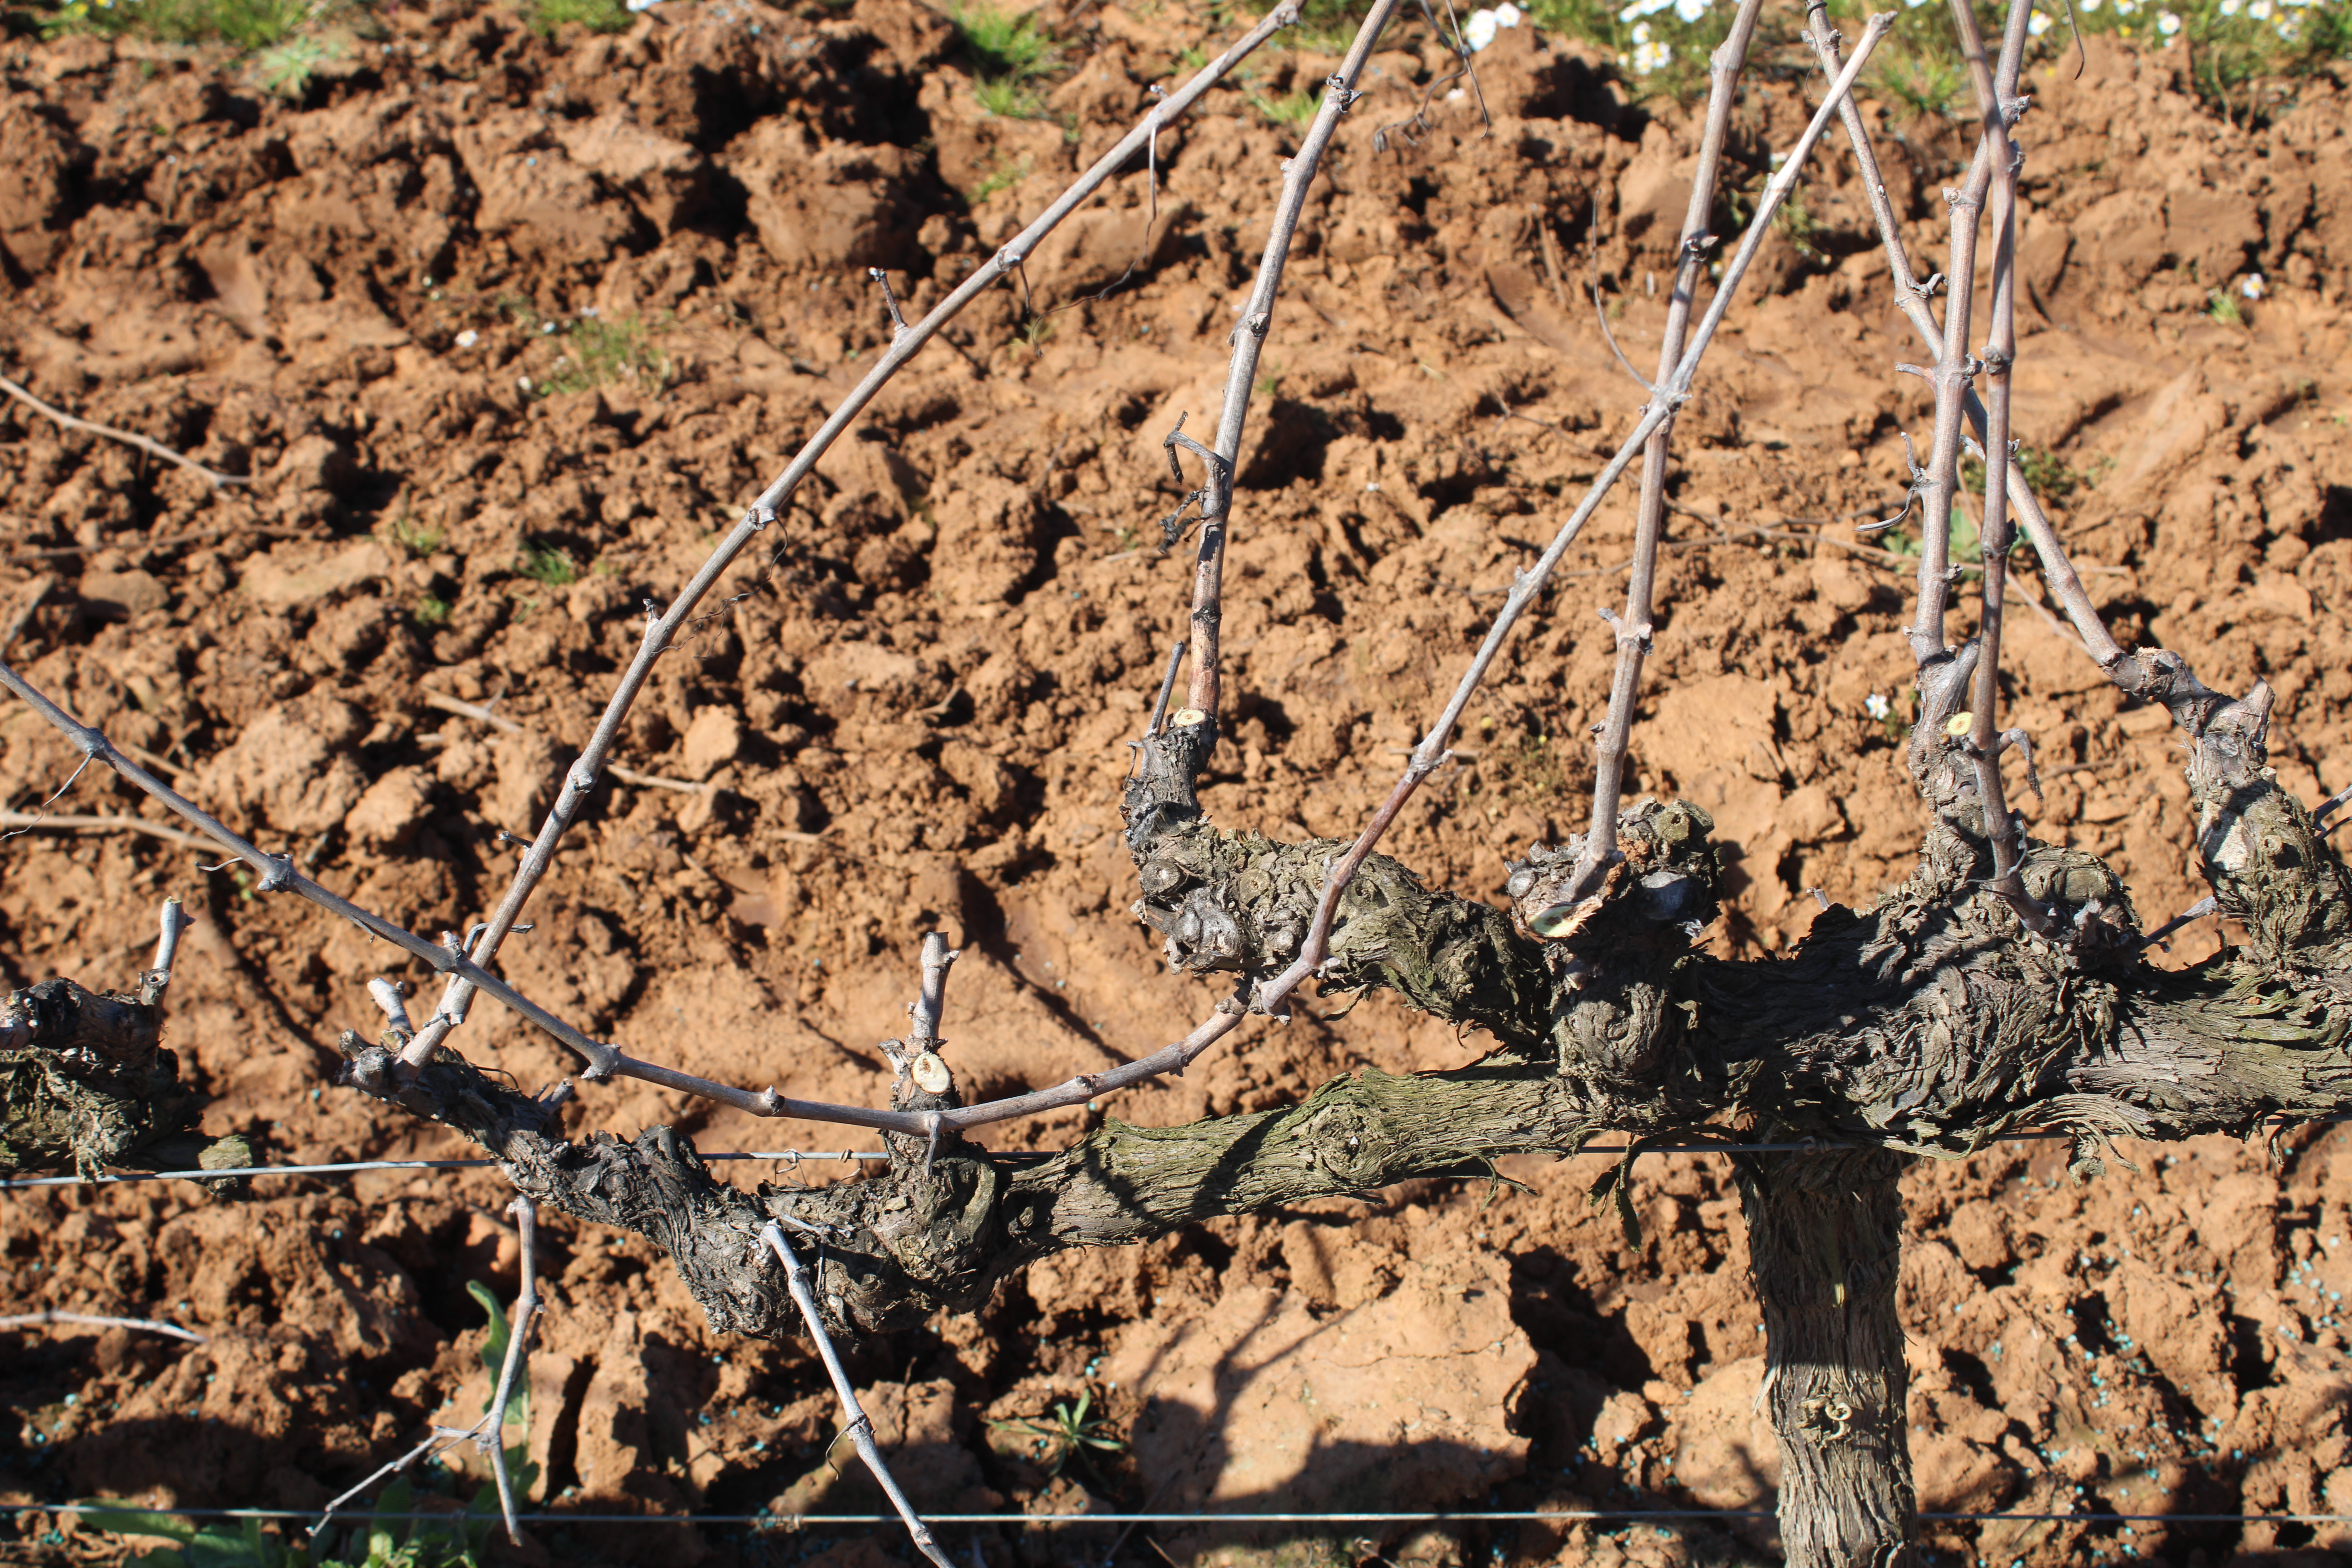
Unpruned shoots: 11
Pruned shoots: 3
Trunks: 2